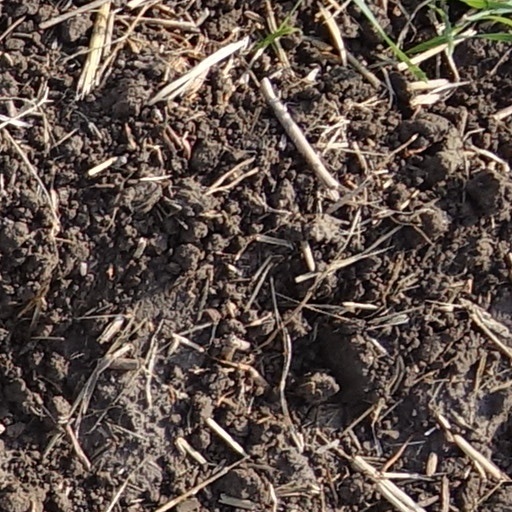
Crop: wheat